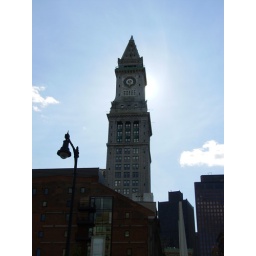
clock tower in downtown